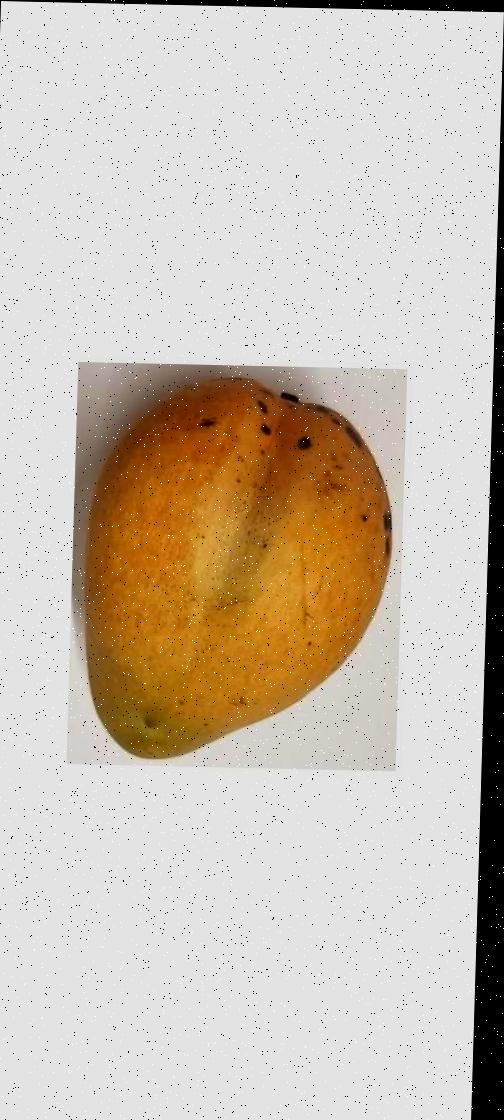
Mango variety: Bari-11